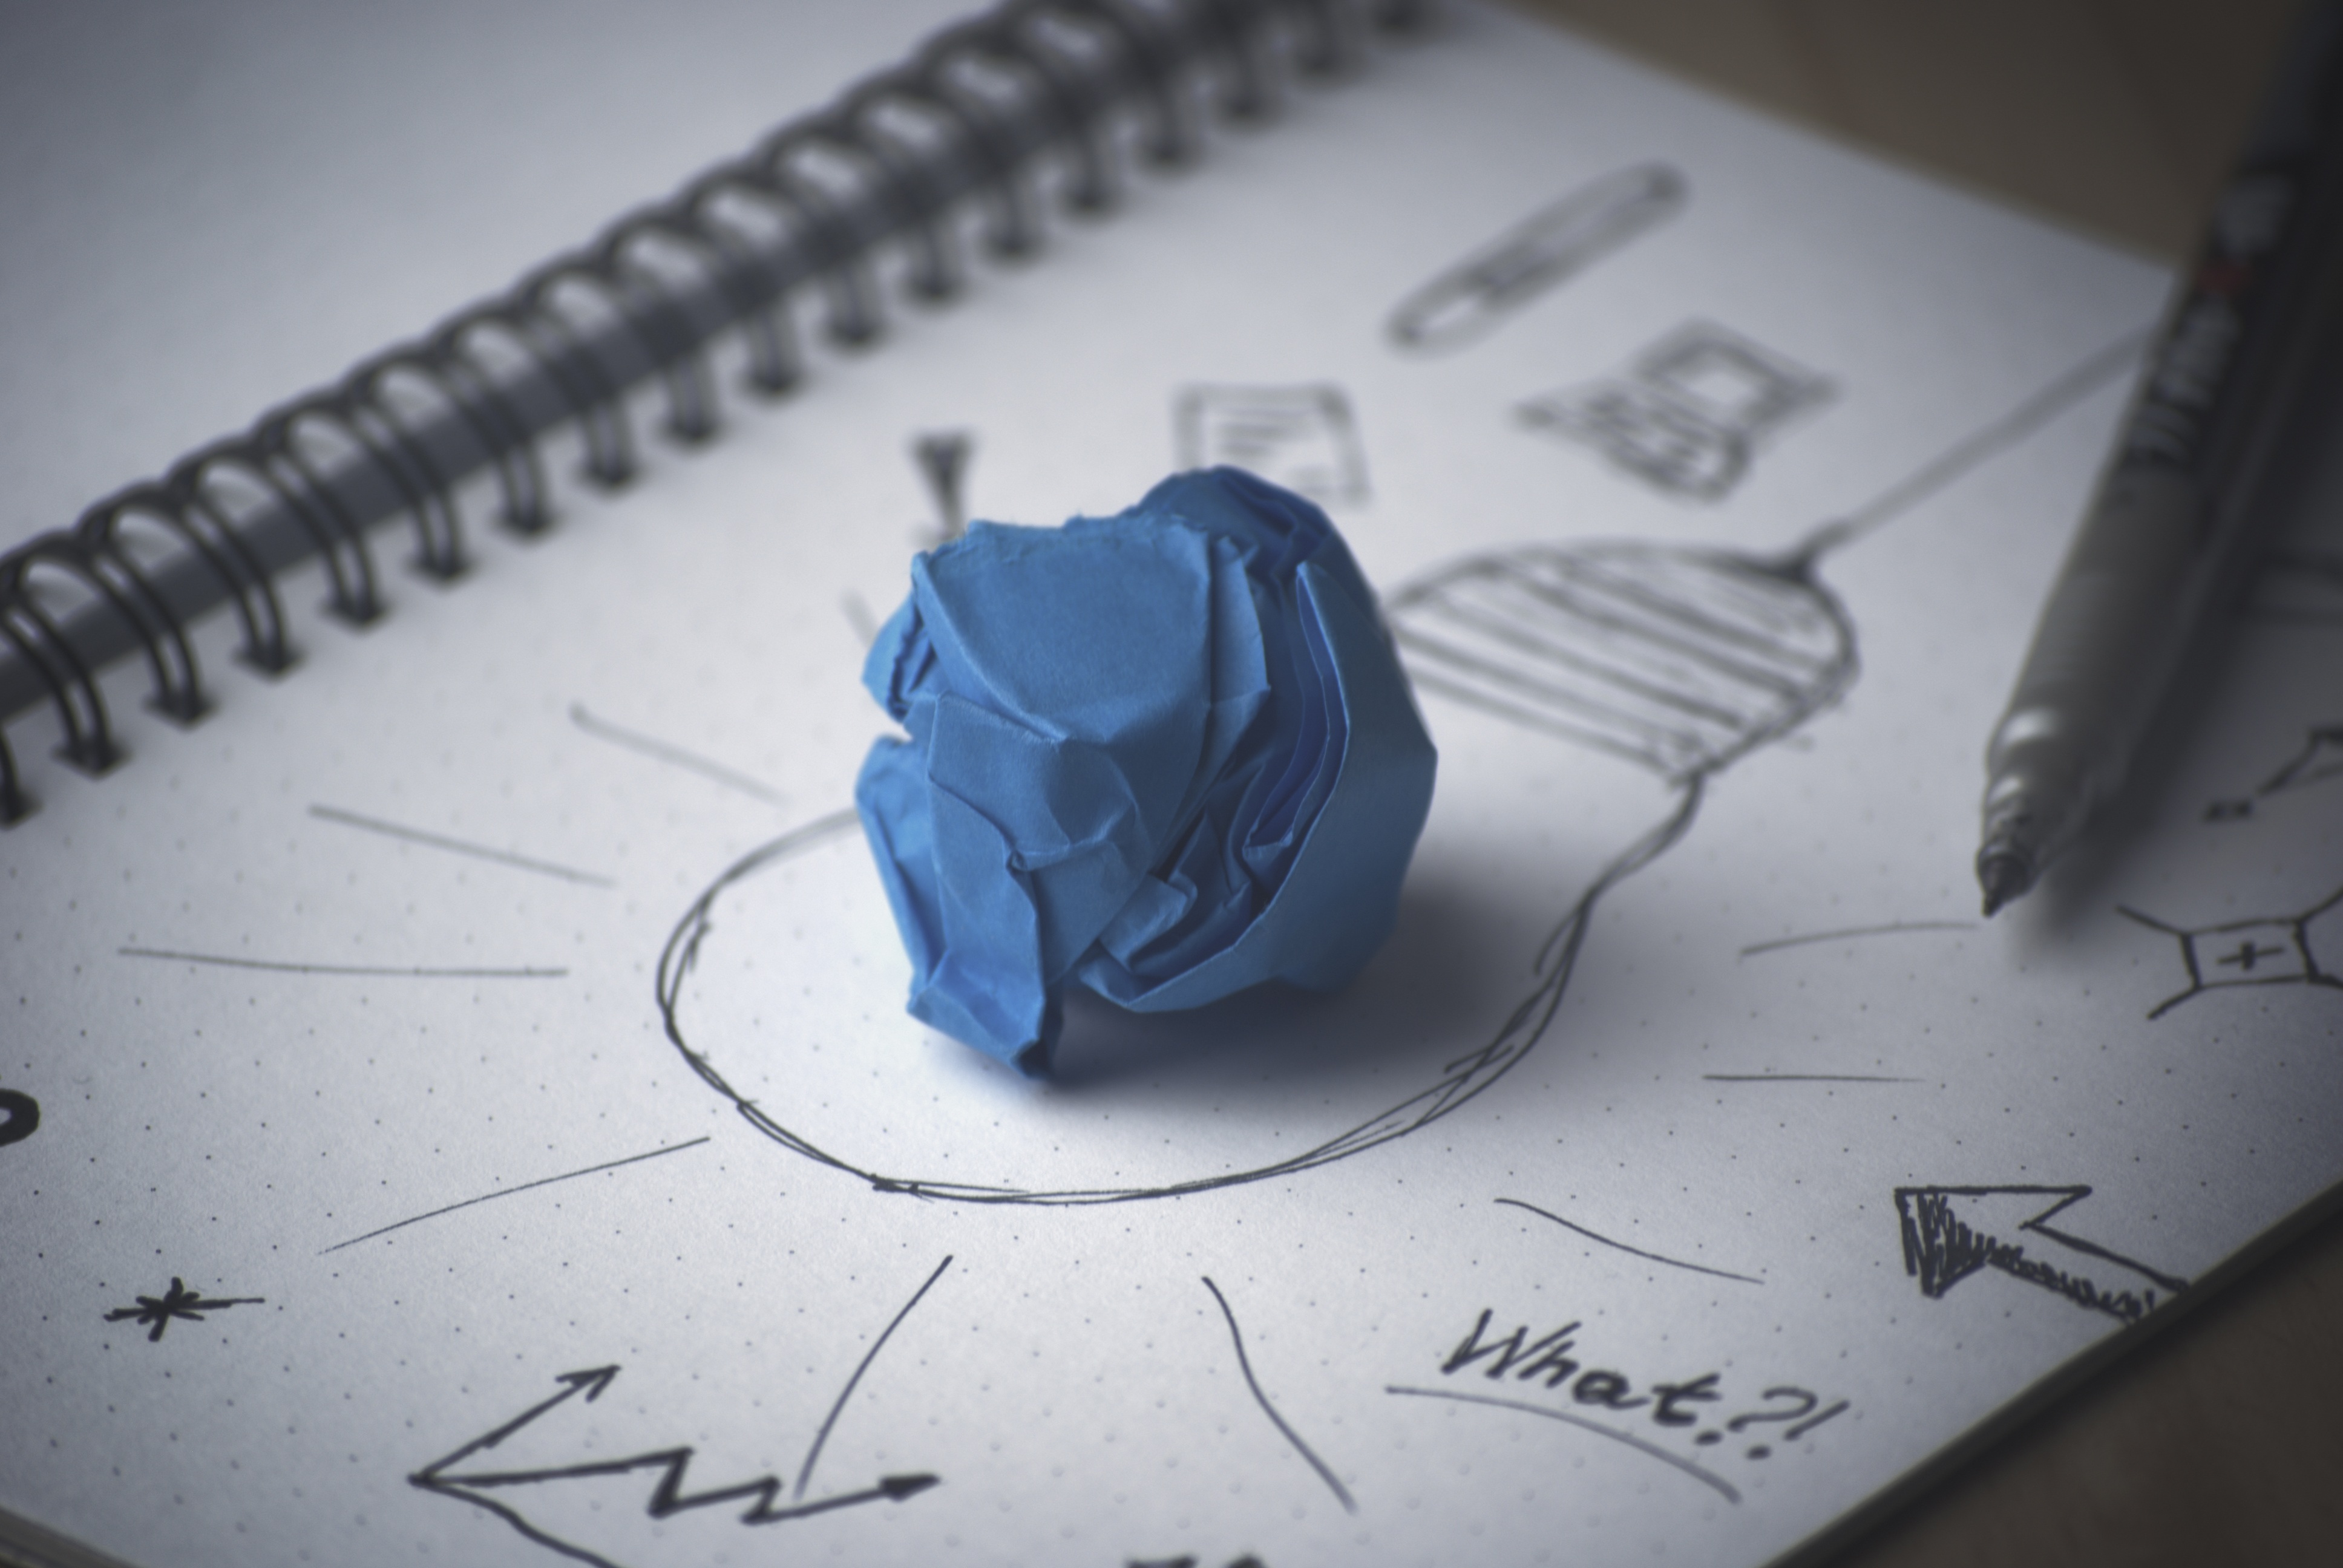
writing, pencil, creative, light, technology, thinking, web, symbol, bulb, office, business, paper, lightbulb, energy, education, font, power, art, sketch, drawing, creativity, design, vision, strategy, inspiration, plan, organ, calligraphy, information, idea, imagination, intelligence, success, innovation, invention, brainstorming